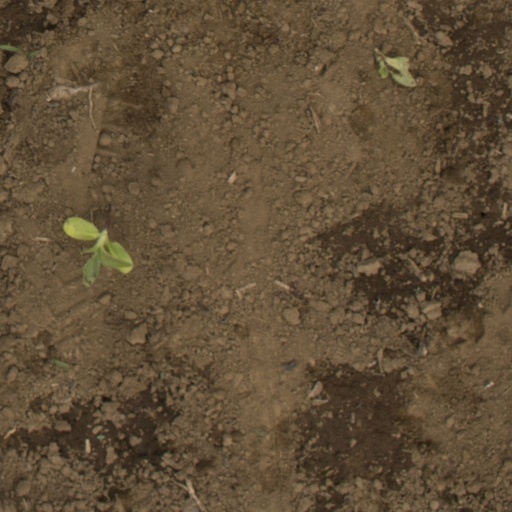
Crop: Jerusalem artichoke